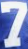
Number: 7